College of Engineering, Trivandrum

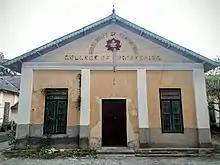
CET Old campus Main Building

There was a proposal to convert CET to a Centre of Excellence, upgrading it to 'Kerala Institute of Technology (KIT)', so that a technical university can grow around it, but the plan was later dropped to form a new separate single university for all engineering colleges in the state, named KTU.